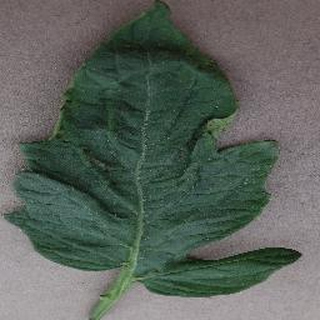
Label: tomato_bacterial_spot